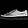
Label: Sneaker